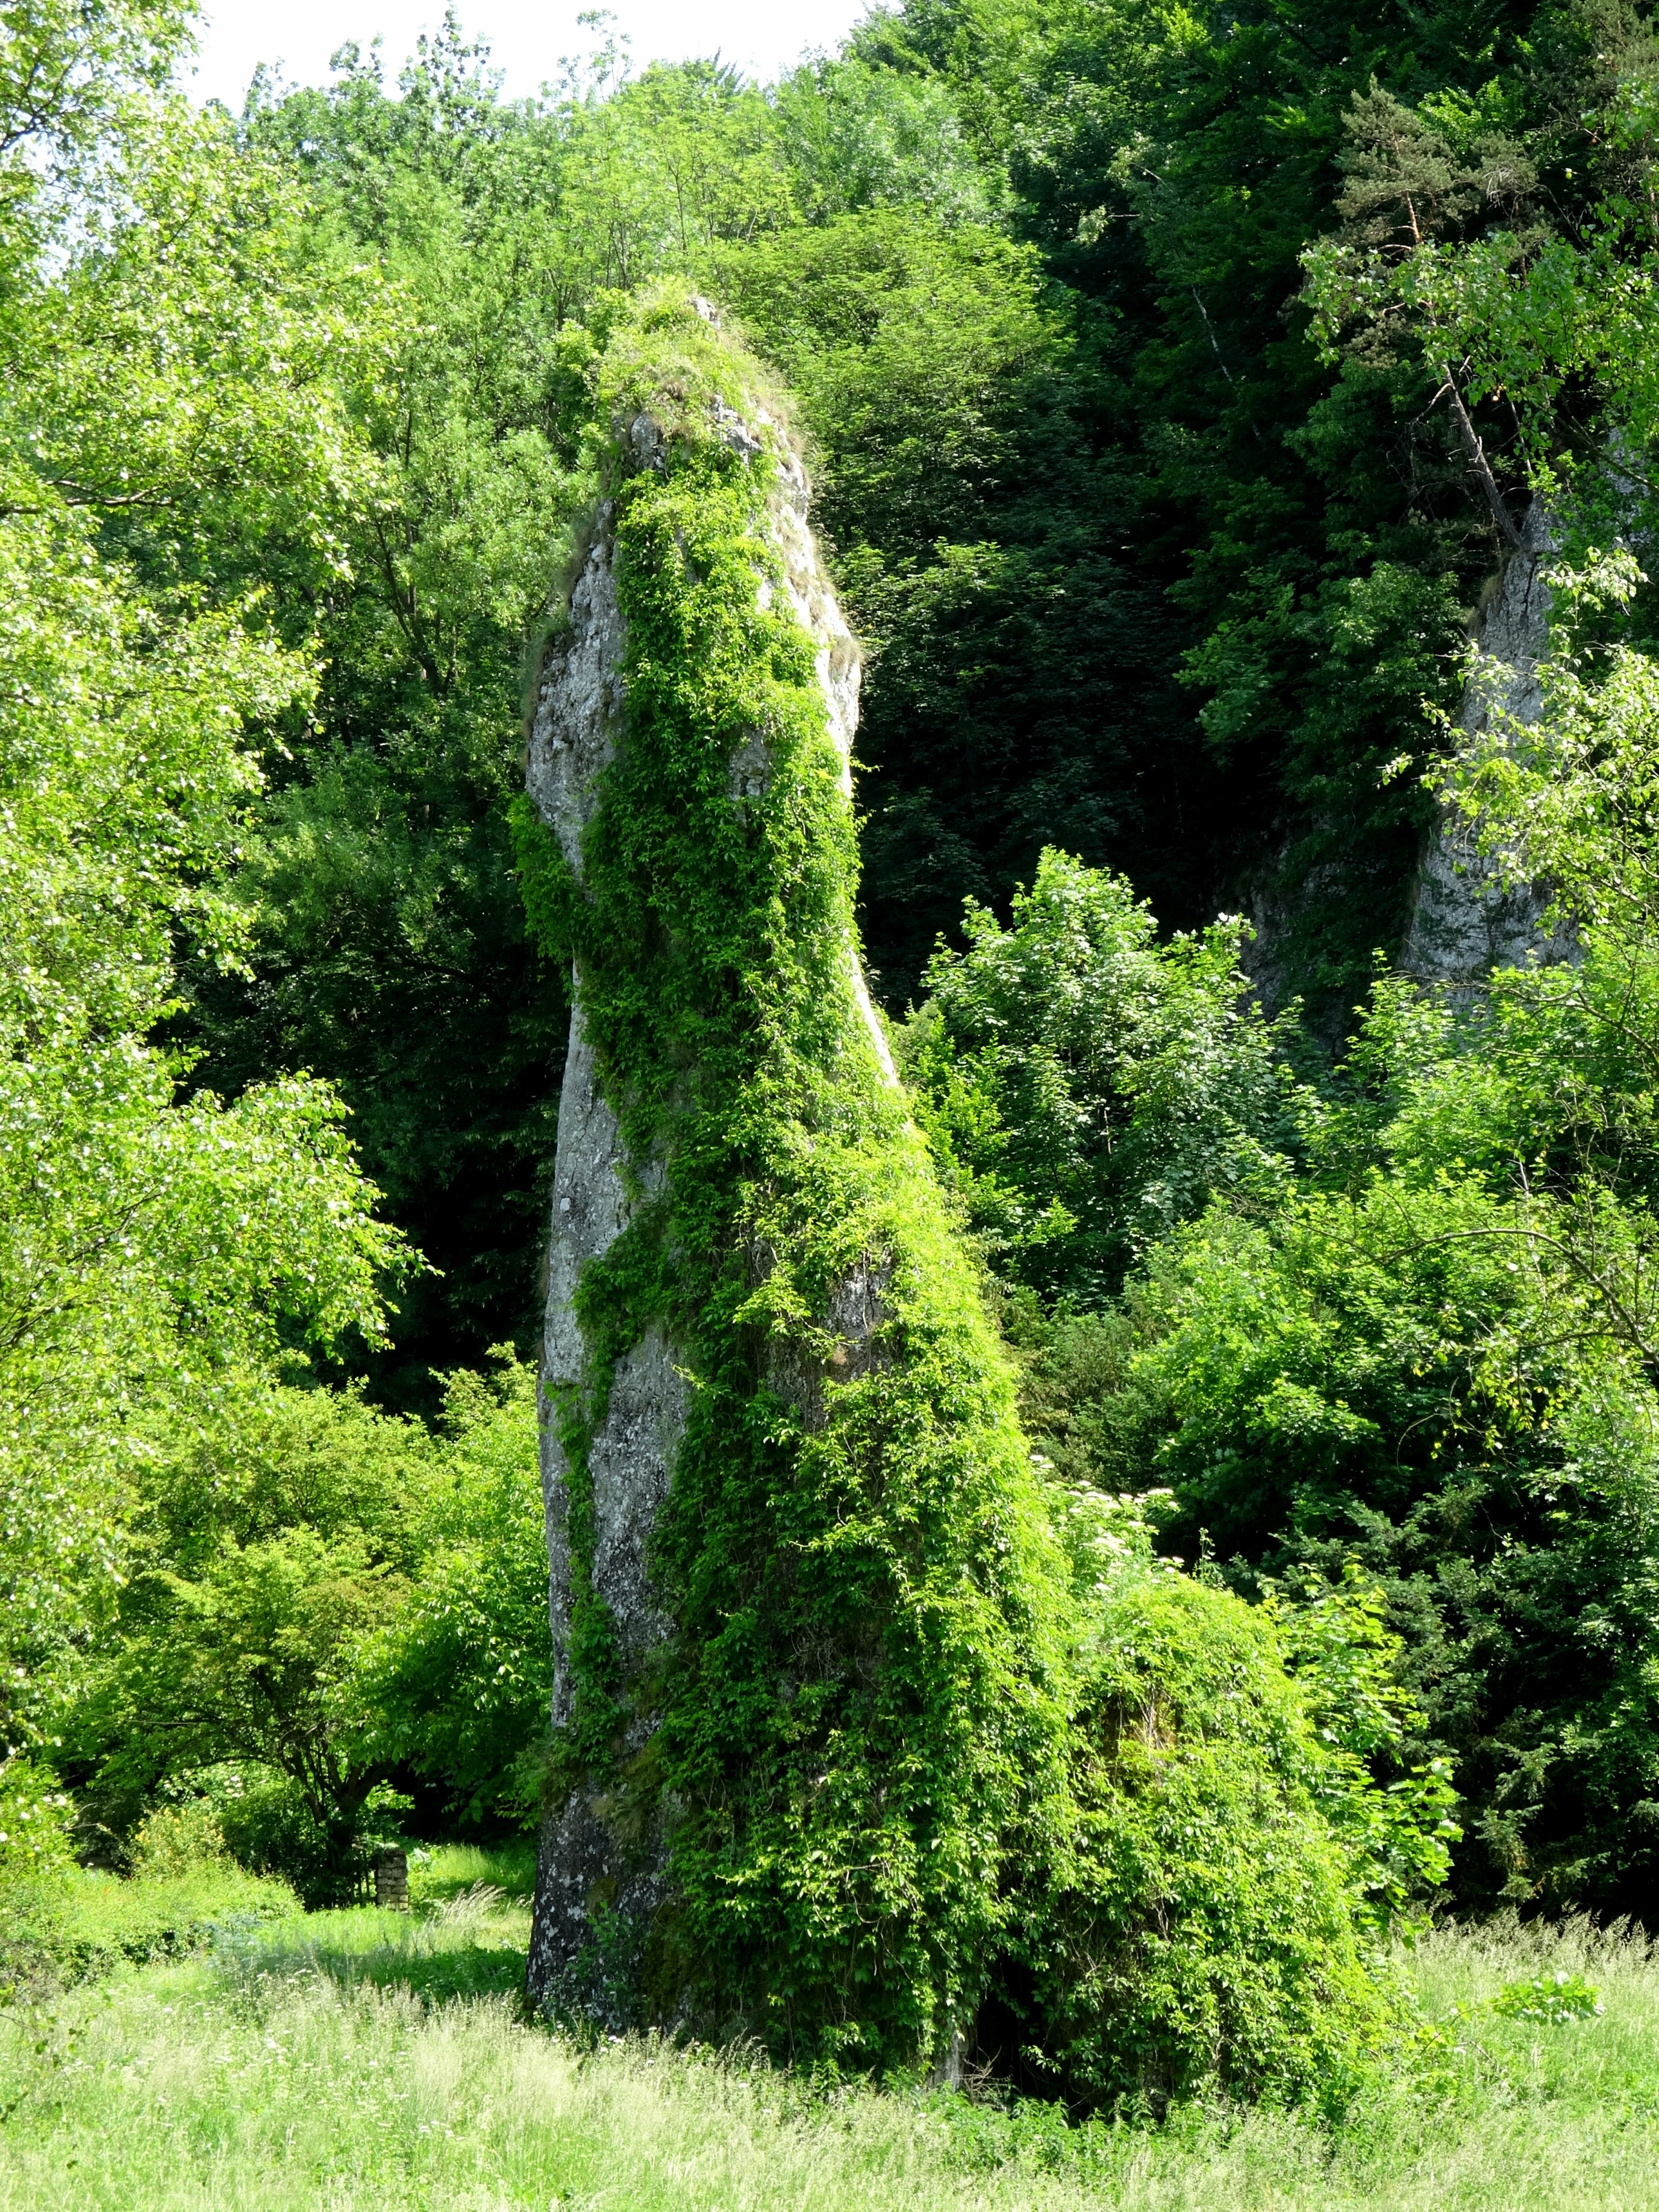
landscape, tree, nature, forest, rock, plant, flower, spring, green, jungle, botany, garden, flora, vegetation, shrub, rainforest, deciduous, botanical garden, woodland, habitat, the national park, ecosystem, the founding fathers, biome, old growth forest, natural environment, woody plant, temperate broadleaf and mixed forest, temperate coniferous forest, land plant, deotymy needle